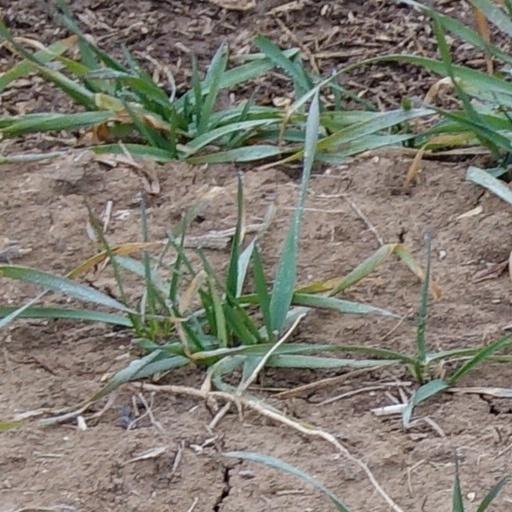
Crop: wheat